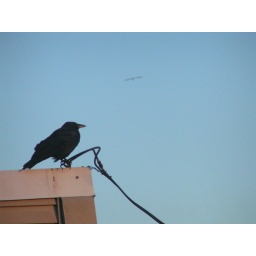
Rooftop crow with flying bird in distance, Ballard, 08/22/06